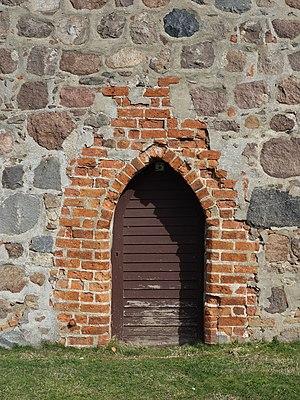
Portail occidental de l'église de Bendelin, commune de Plattenburg, arrondissement Prignitz, état fédéral de Brandebourg, Allemagne Object location52°